Paraí

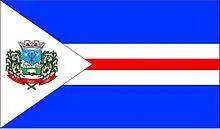
Flag of Paraí

Paraí is a municipality in the state of Rio Grande do Sul, Brazil. As of 2020, the estimated population was 7,727.